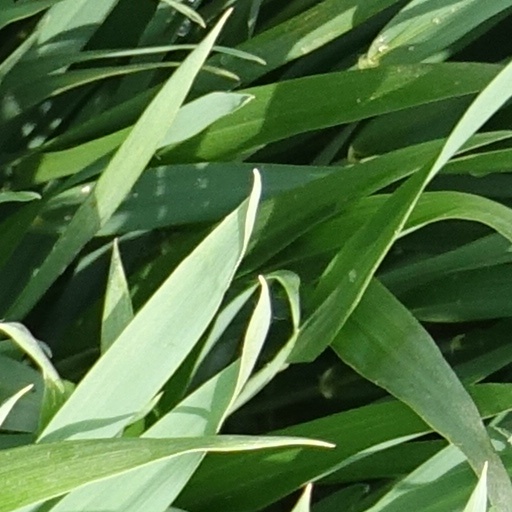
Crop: wheat